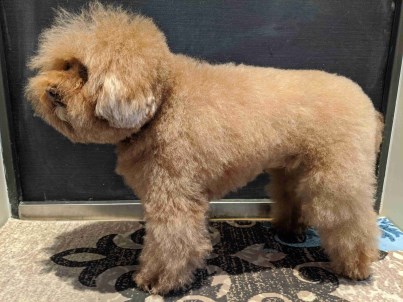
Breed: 7449-n000128-teddy